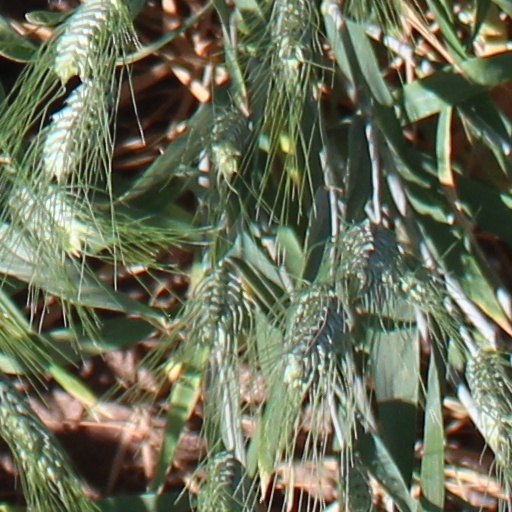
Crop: wheat